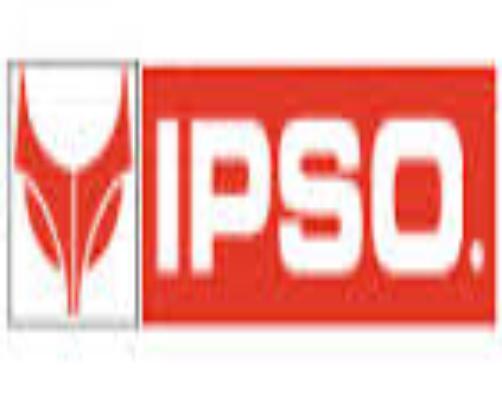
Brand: Ipso
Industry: Others